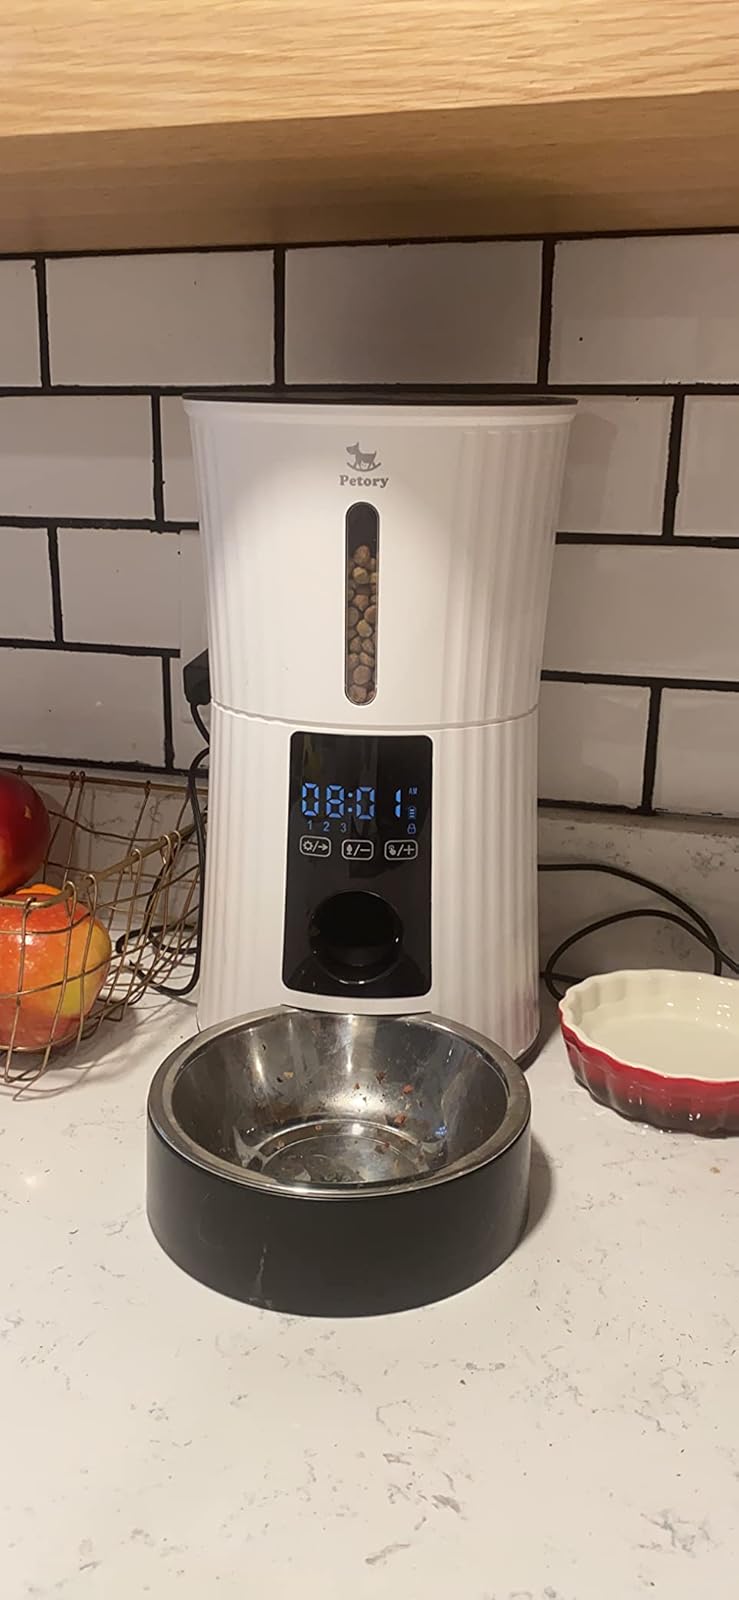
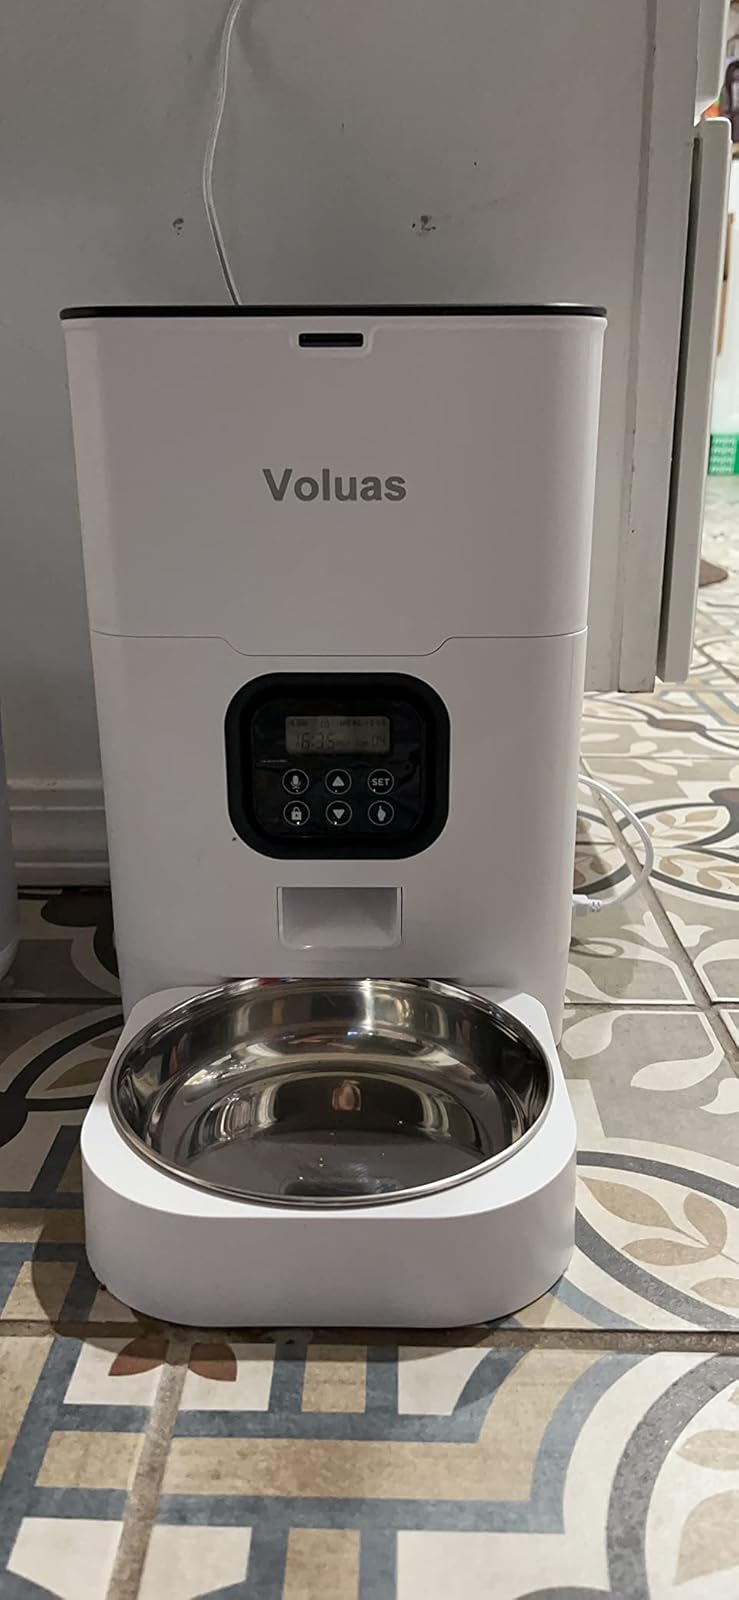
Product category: items_feeder
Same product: no